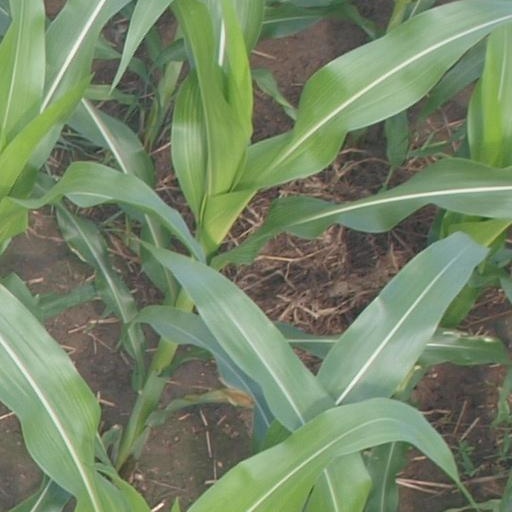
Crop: maize; corn